Bahrain administrative reforms of the 1920s

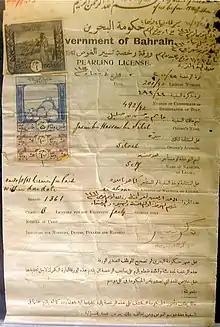
Bahraini pearling license in 1942.

In August 1923, the British appointed Mr. Bower to head the customs temporarily. He had previously served at the Imperial Indian Custom Service. He found obvious embezzlements and was able to recover Rs. 70,000. He also forced top merchants to pay on time, whereas previously they often delayed payments. The revenue of the customs, which was redirected to a government account in a British bank increased significantly that Bahrain's financial resources were described as "pleasingly solvent" by the end of 1923. On 14 January 1924, Bower was replaced with Claude de Grenier. Grenier was described by Trevor as a "qualified accountant" who had served in Baghdad and Bushehr. His work was praised by one British official who stated that "[Grenier] had increased State revenue by 20 per cent without raising customs duty; 97 per cent of the revenue accruing to the State was the result of his efforts". He remained in his position until 1929.